Conservatory of Music of Puerto Rico

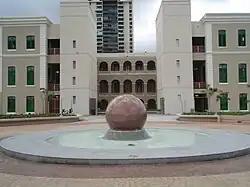
North courtyard of the Conservatory of Music of Puerto Rico

From 1960 to 2008 the Puerto Rico Conservatory of Music was located in Hato Rey, in the former facilities of an old factory. In 2009 they moved to the new facilities in the Miramar section of the island's capital.